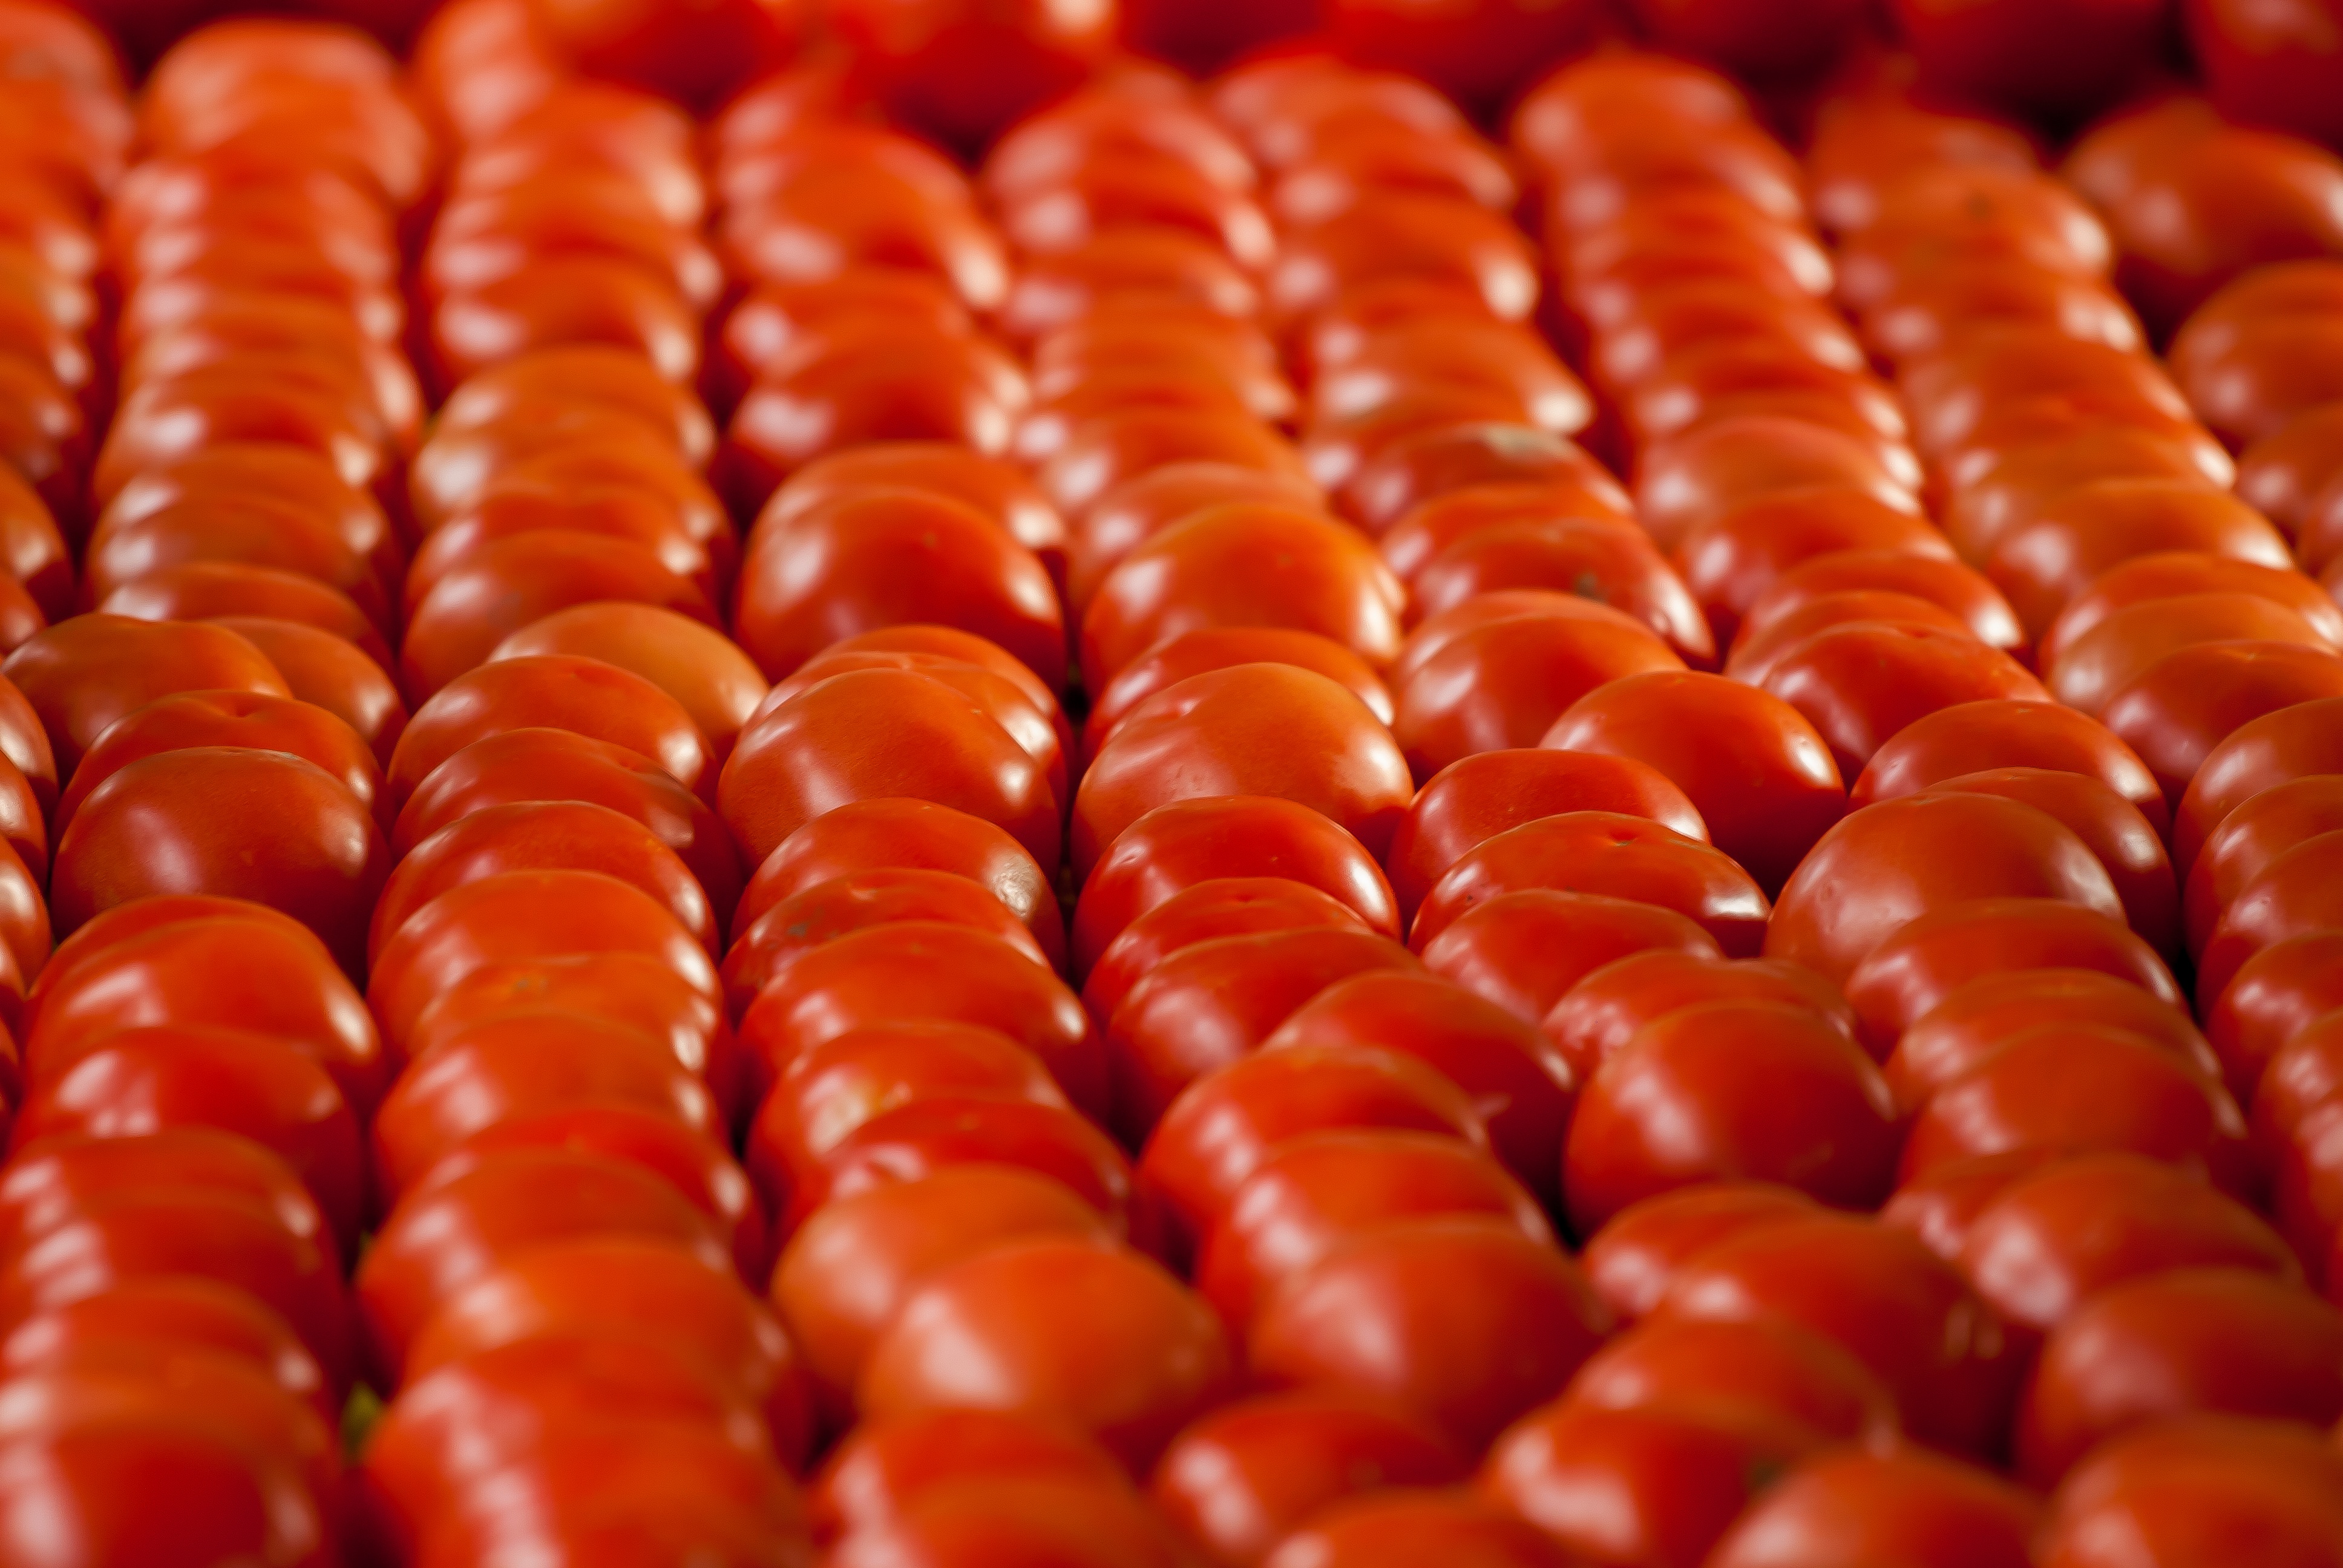
fruit, dish, food, red, produce, vegetable, vegetables, tomatoes, fruits, organic, vienna sausage